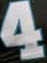
Number: 4